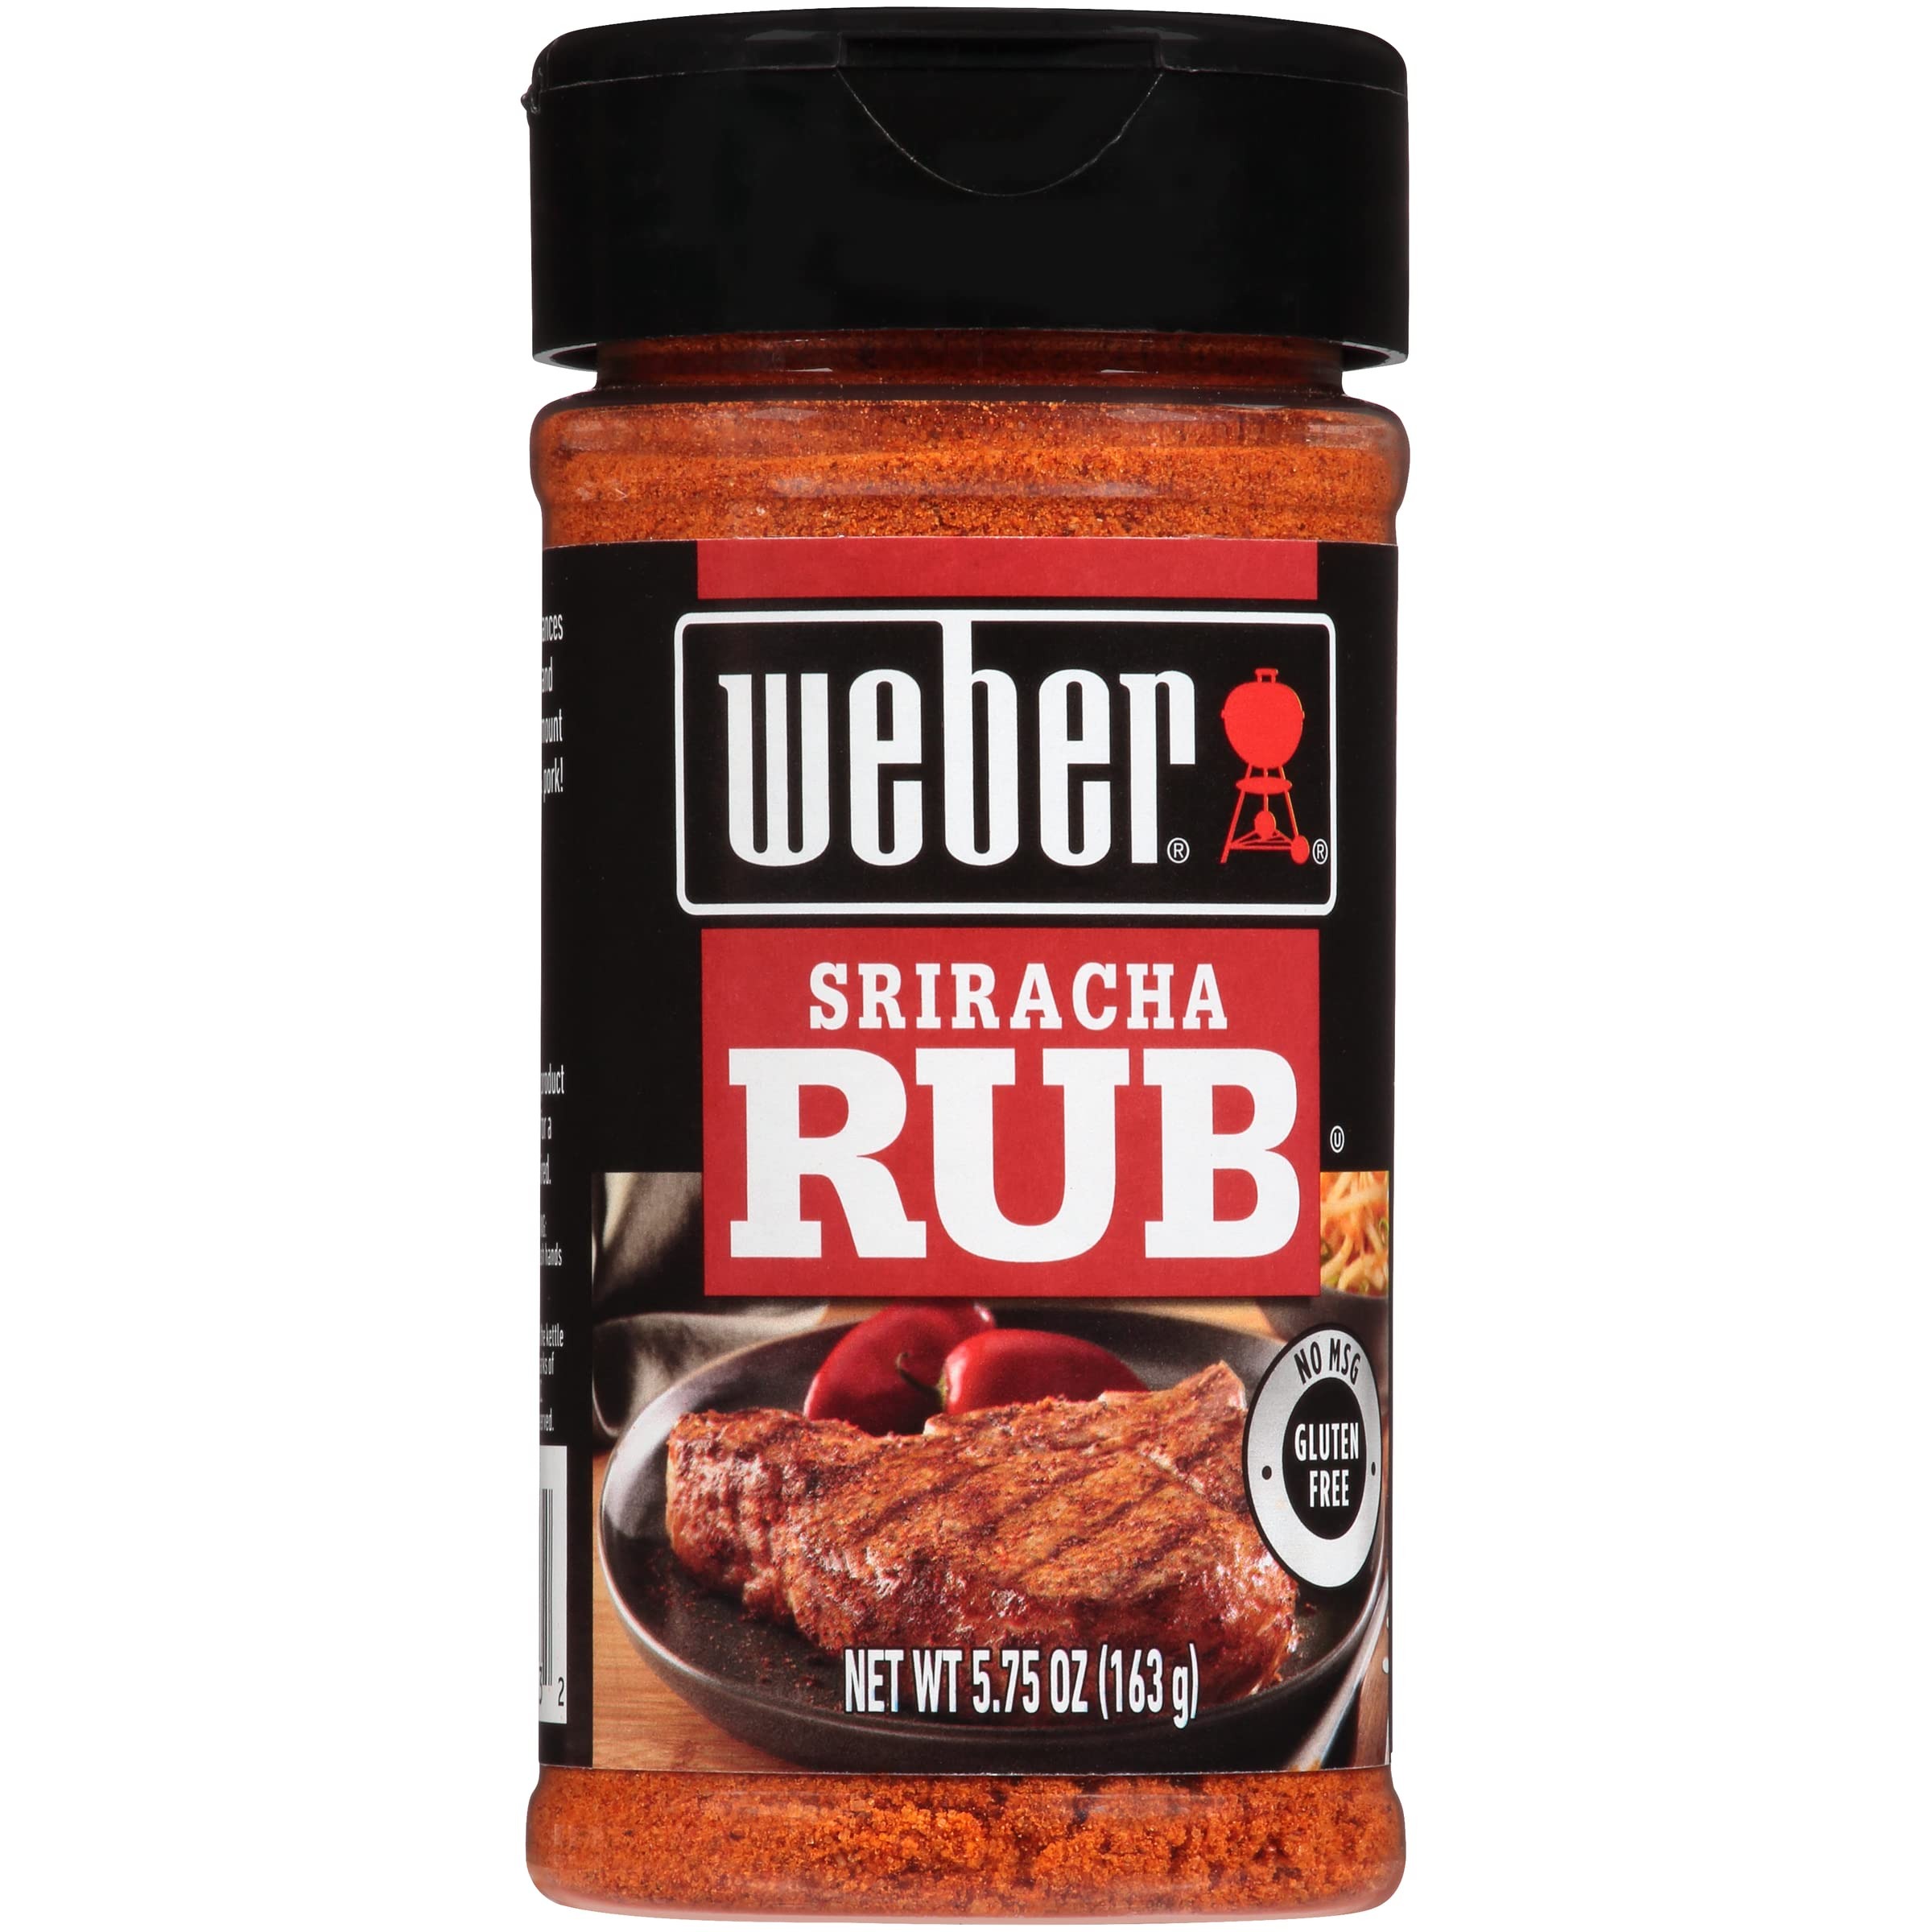
Item Name: Weber Sriracha Rub, 5.75 Ounce Shaker (Pack of 6)
Bullet Point 1: Kosher
Bullet Point 2: The savory, spicy flavors of your favorite Thai sauce, blended into a deliciously balanced rub
Bullet Point 3: This hot and tangy blend is perfect for rubbing on pork chops, wings, fish, even veggies
Bullet Point 4: Packed with flavor
Bullet Point 5: Gluten Free
Value: 6.0
Unit: Ounce

Price: 8.24